Castel Nuovo

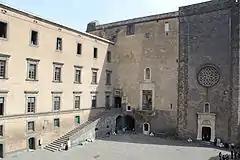
The Palatine chapel

The last important event dates back to 1799, when it was proclaimed the birth of the Parthenopean Republic (Neapolitan Republic). Renovated for the last time in 1823 by Ferdinand I of the Two Sicilies, it later hosted the "artillery arsenal" and a "pyrotechnic office" which in 1837 estimated to be more prudent transfer of the guns factory of the Torre Annunziata.